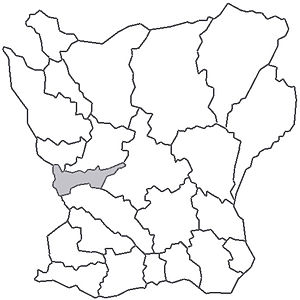
Harjager herred
Harjager herreds beliggenhed i Skåne
Harjagers härad var et herred beliggende i Skåne. Barsebäck slot og Örtofta slot ligger i herredet.